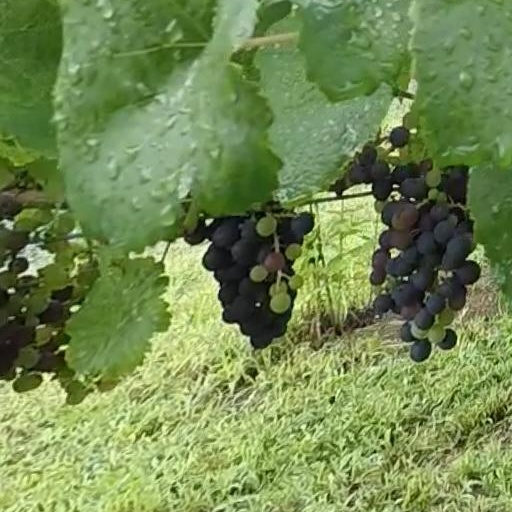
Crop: grape